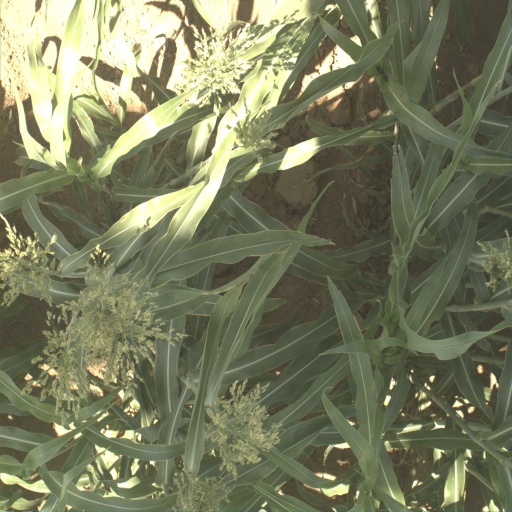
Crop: sorghum